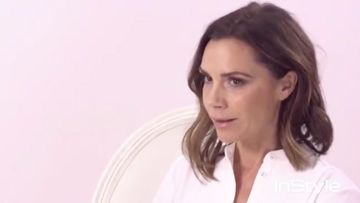
Gender: women